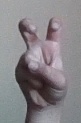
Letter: toot